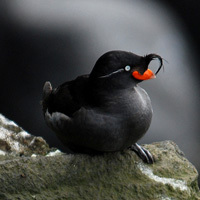
the bird has a tiny eyering that is white and black as well as a puffy breast.
this bird is black with grey on its chest and has a very short beak.
this black bird features a pop of bright orange with its beak and a very pronounced crown feather.
this bird is black in color with a vibrant orange beak, and black eye rings.
a small black bird with a white eye patch and a very small red beak.
a small nearly black bird with a light blue eye, a red bill, a dull white wingbar, and a small black feather which curls in front over the bill.
this bird has wings that are black and has an orange bill
this bird is black with grey and has a very short beak.
this particular bird has a belly that is black and graya black bird with white eyes, a red-orange beak and a long facial feather.
Species: Crested Auklet